Longhua Pagoda

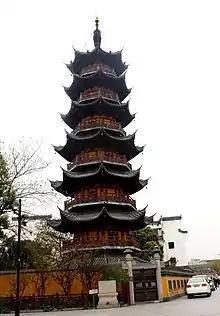
Longhua Pagoda in Xuhui, Shanghai, China

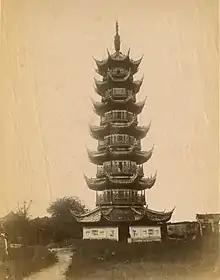
Photographer unknown, "<a href="https%3A//library.nga.gov/permalink/01NGA_INST/1p5jkvq/alma991696123804896">Longhua Pagoda, Shanghai

," n.d., Department of Image Collections, National Gallery of Art Library, Washington, DC